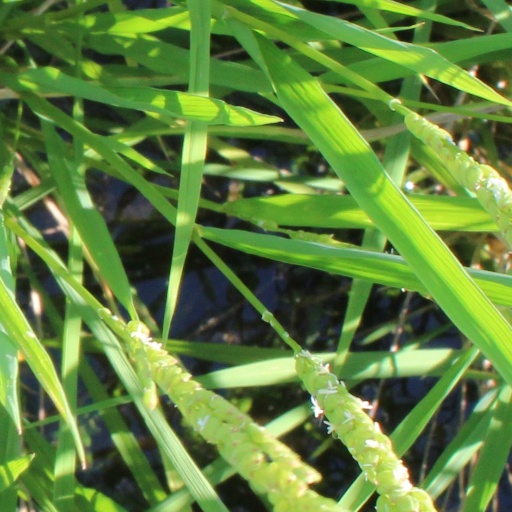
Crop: rice